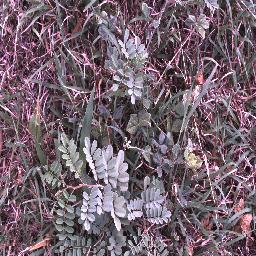
Label: negative